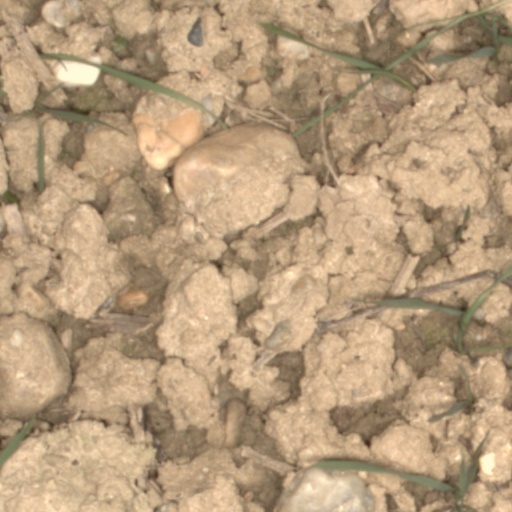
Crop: wheat